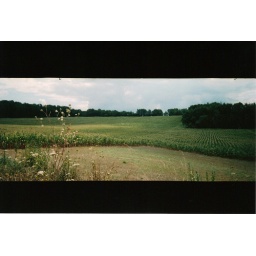
Taken with a halina panoramic plastic camera I got in a box of cameras at Bills auction house.Agfa vista 400